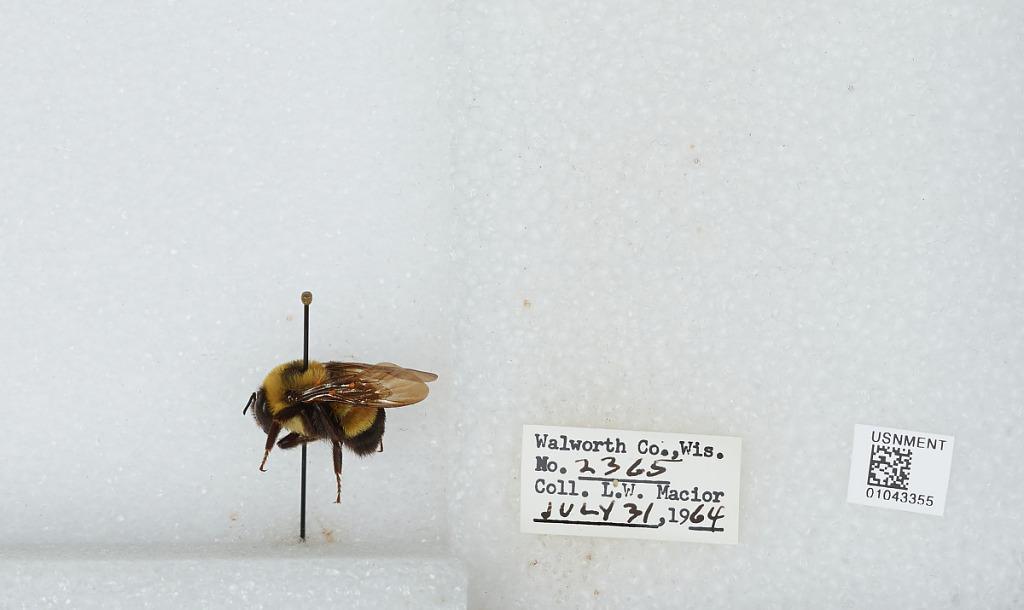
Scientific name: Bombus (Bombus) affinis Cresson
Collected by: L. Macior
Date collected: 1964-7-31
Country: United States
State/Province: Wisconsin
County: Walworth
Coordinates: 42.67, -88.54